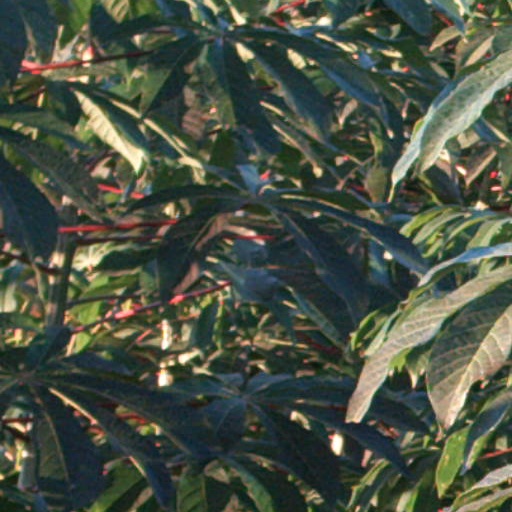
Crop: cassava